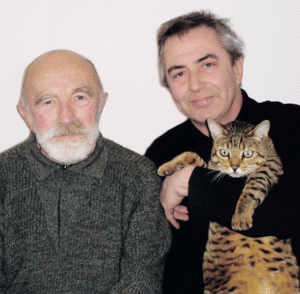
Bernard Parmegiani-Christian Zanesi
Christian Zanési est un compositeur français né à Lourdes le 22 mai 1952.
Christian Zanési est un compositeur français né à Lourdes le 22 mai 1952.